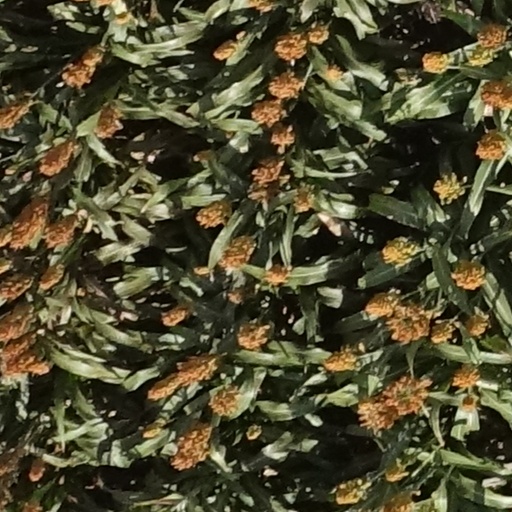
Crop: sorghum